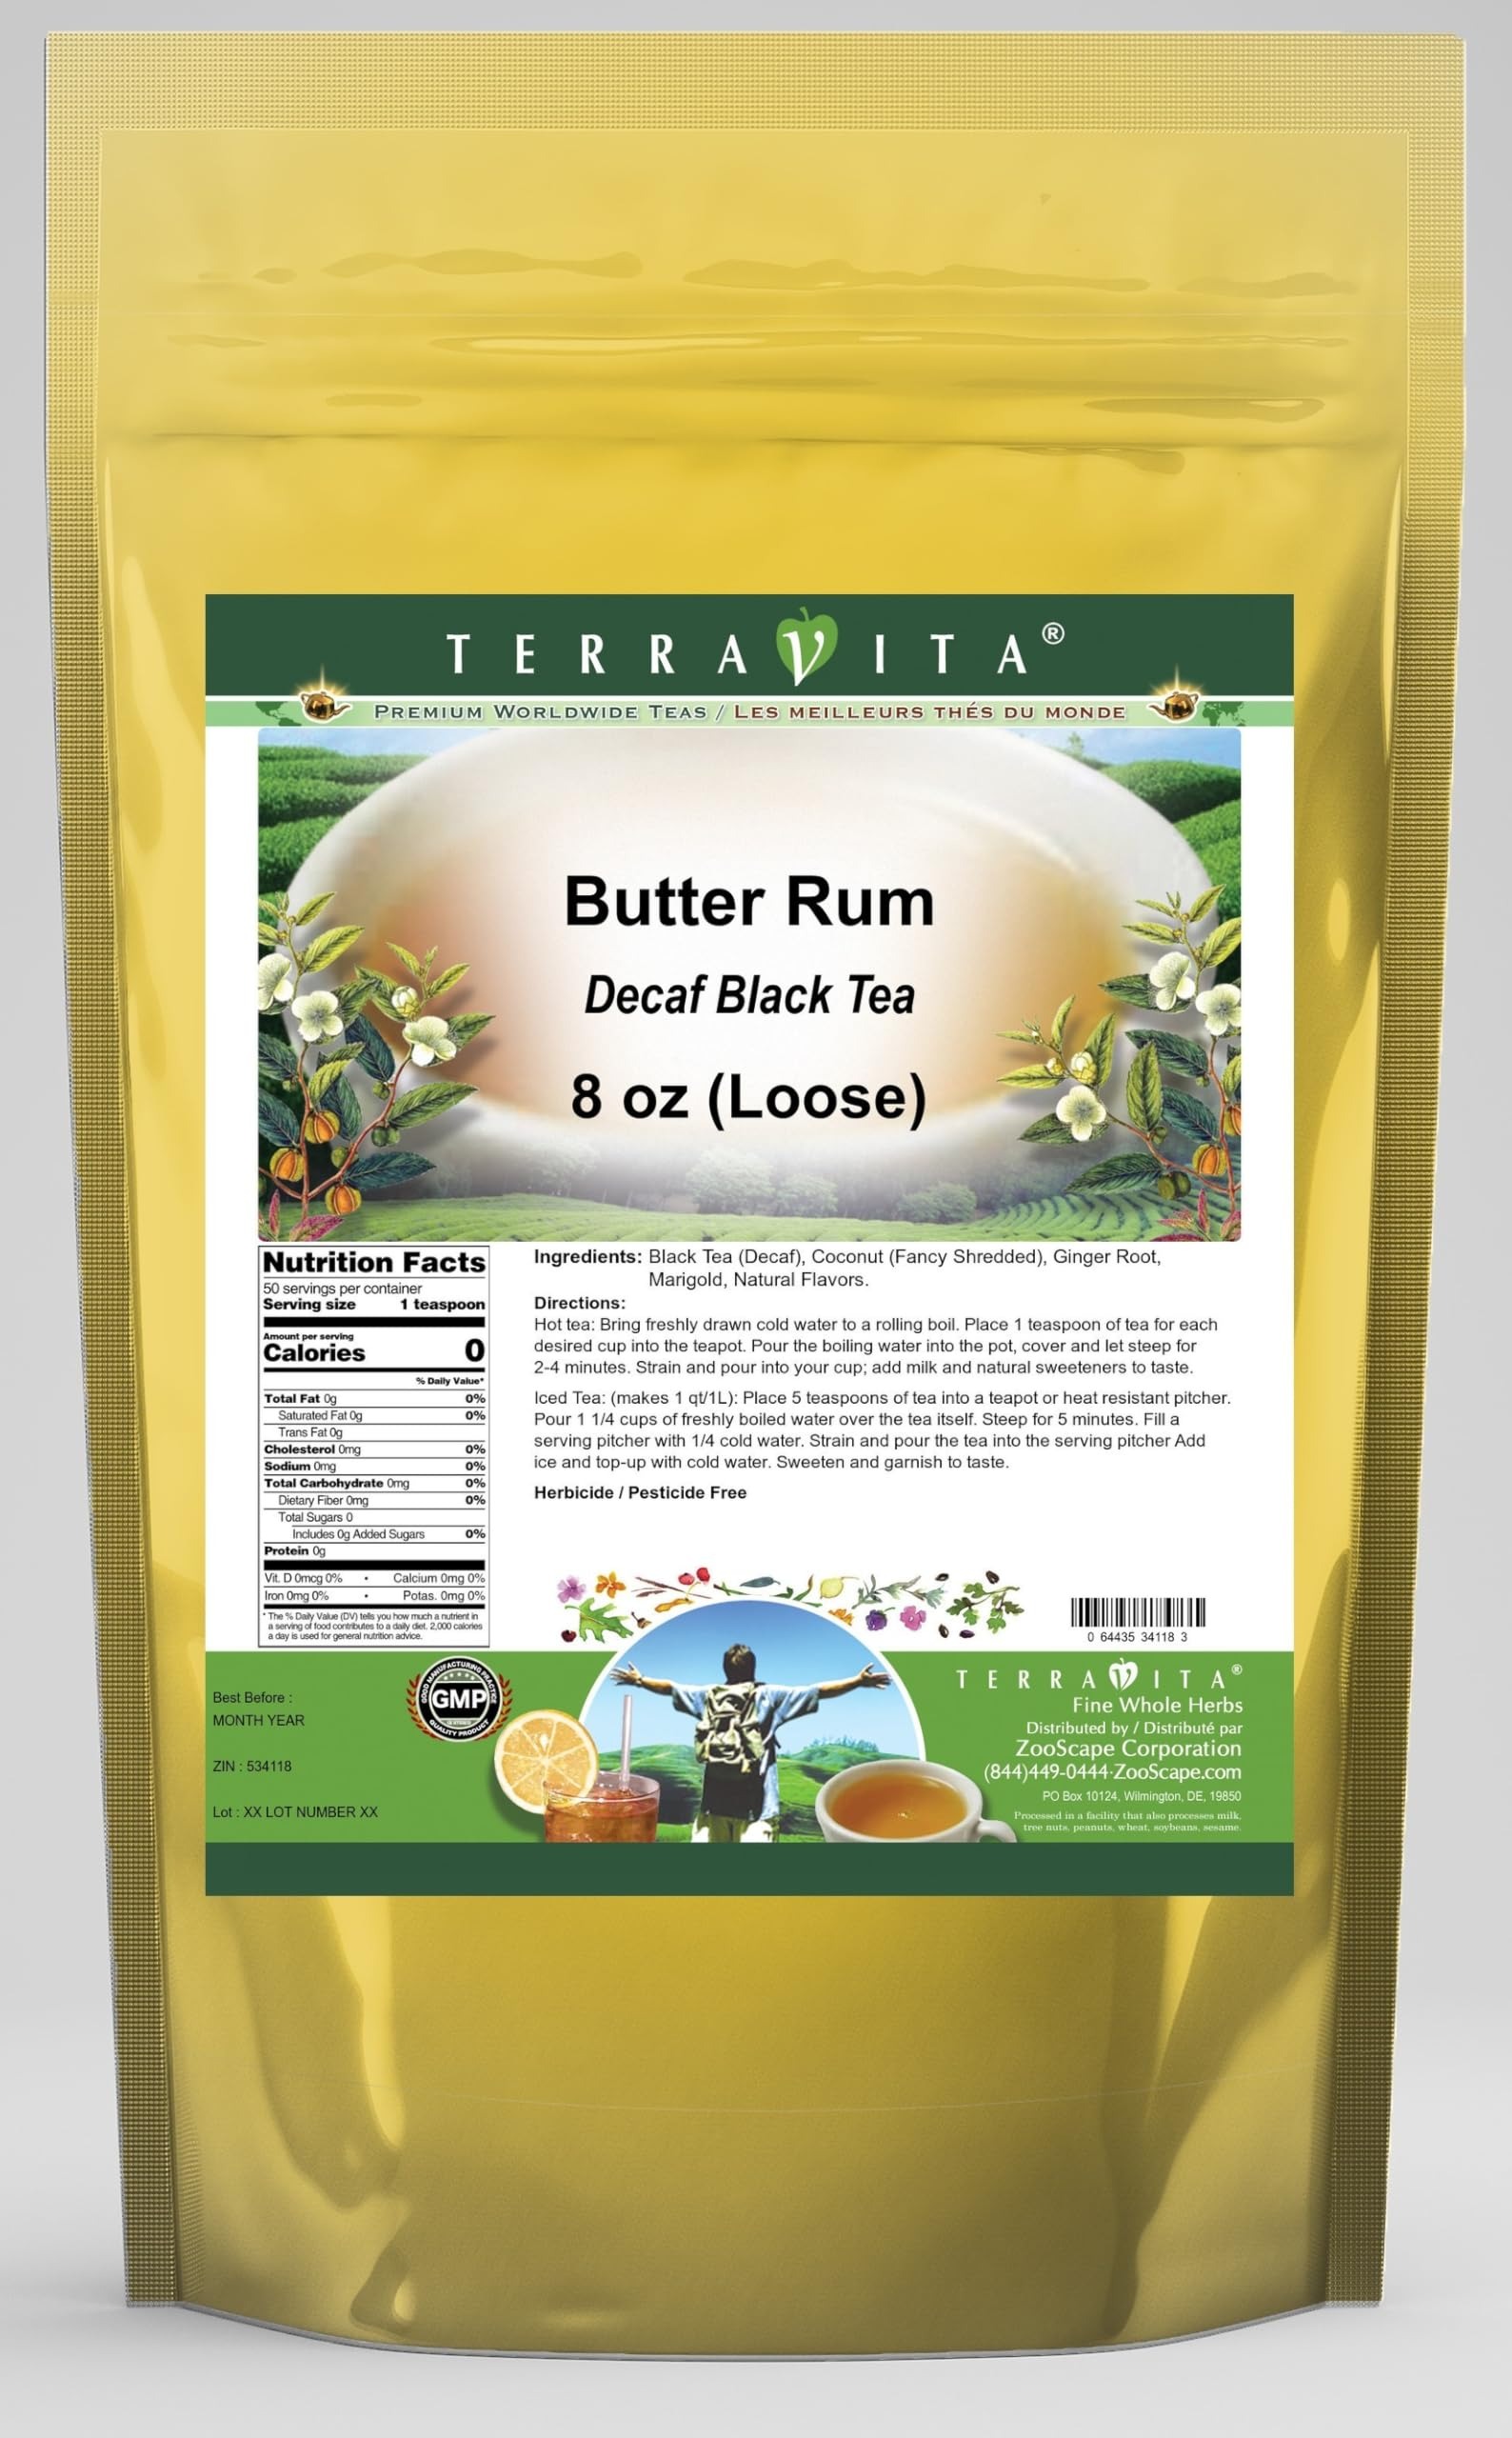
Item Name: Butter Rum Decaf Black Tea (Loose) (8 oz, ZIN: 534118) - 2 Pack
Bullet Point: Our Butter Rum Decaf Black Tea is a wonderful flavored decaffeinated Black tea with Coconut, Ginger Root and Marigold. You will enjoy the simple and elegant Butter Rum taste! - Ingredients: Decaf Black tea, Coconut, Ginger Root, Marigold and Natural Butter Rum Flavor.
Product Description: Our Butter Rum Decaf Black Tea is a wonderful flavored decaffeinated Black tea with Coconut, Ginger Root and Marigold. You will enjoy the simple and elegant Butter Rum taste! - Ingredients: Decaf Black tea, Coconut, Ginger Root, Marigold and Natural Butter Rum Flavor. - Hot tea brewing method: Bring freshly drawn cold water to a rolling boil. Place 1 teaspoon of tea for each desired cup into the teapot. Pour the boiling water into the pot, cover and let steep for 2-4 minutes. Strain and pour into your cup; add milk and natural sweeteners to taste. - Iced tea brewing method: (to make 1 liter/quart): Place 5 teaspoons of tea into a teapot or heat resistant pitcher. Pour 1 1/4 cups of freshly boiled water over the tea itself. Steep for 5 minutes. Fill a serving pitcher with 1/4 cold water. Strain and pour the tea into the serving pitcher Add ice and top-up with cold water. Sweeten and garnish to taste. - TerraVita is an exclusive line of premium-quality, natural source products that use only the finest, purest and most potent ingredients found around the world. TerraVita is hallmarked by the highest possible standards of purity, potency, stability and freshness. All of our products are prepared with the highest elements of quality control, from raw materials through the entire manufacturing process, up to and including the moment that the bottles or bags are sealed for freshness and shipped out to you. Our highest possible standards are certified by independent laboratories and backed by our personal guarantee. - TerraVita exists to meet and ensure your family's health and wellness without the harmful effects of chemicals and health products. We strive to make all of our products affordable and reliable and are constantly searching the market to maintain our affordability
Value: 16.0
Unit: Ounce

Price: 88.39